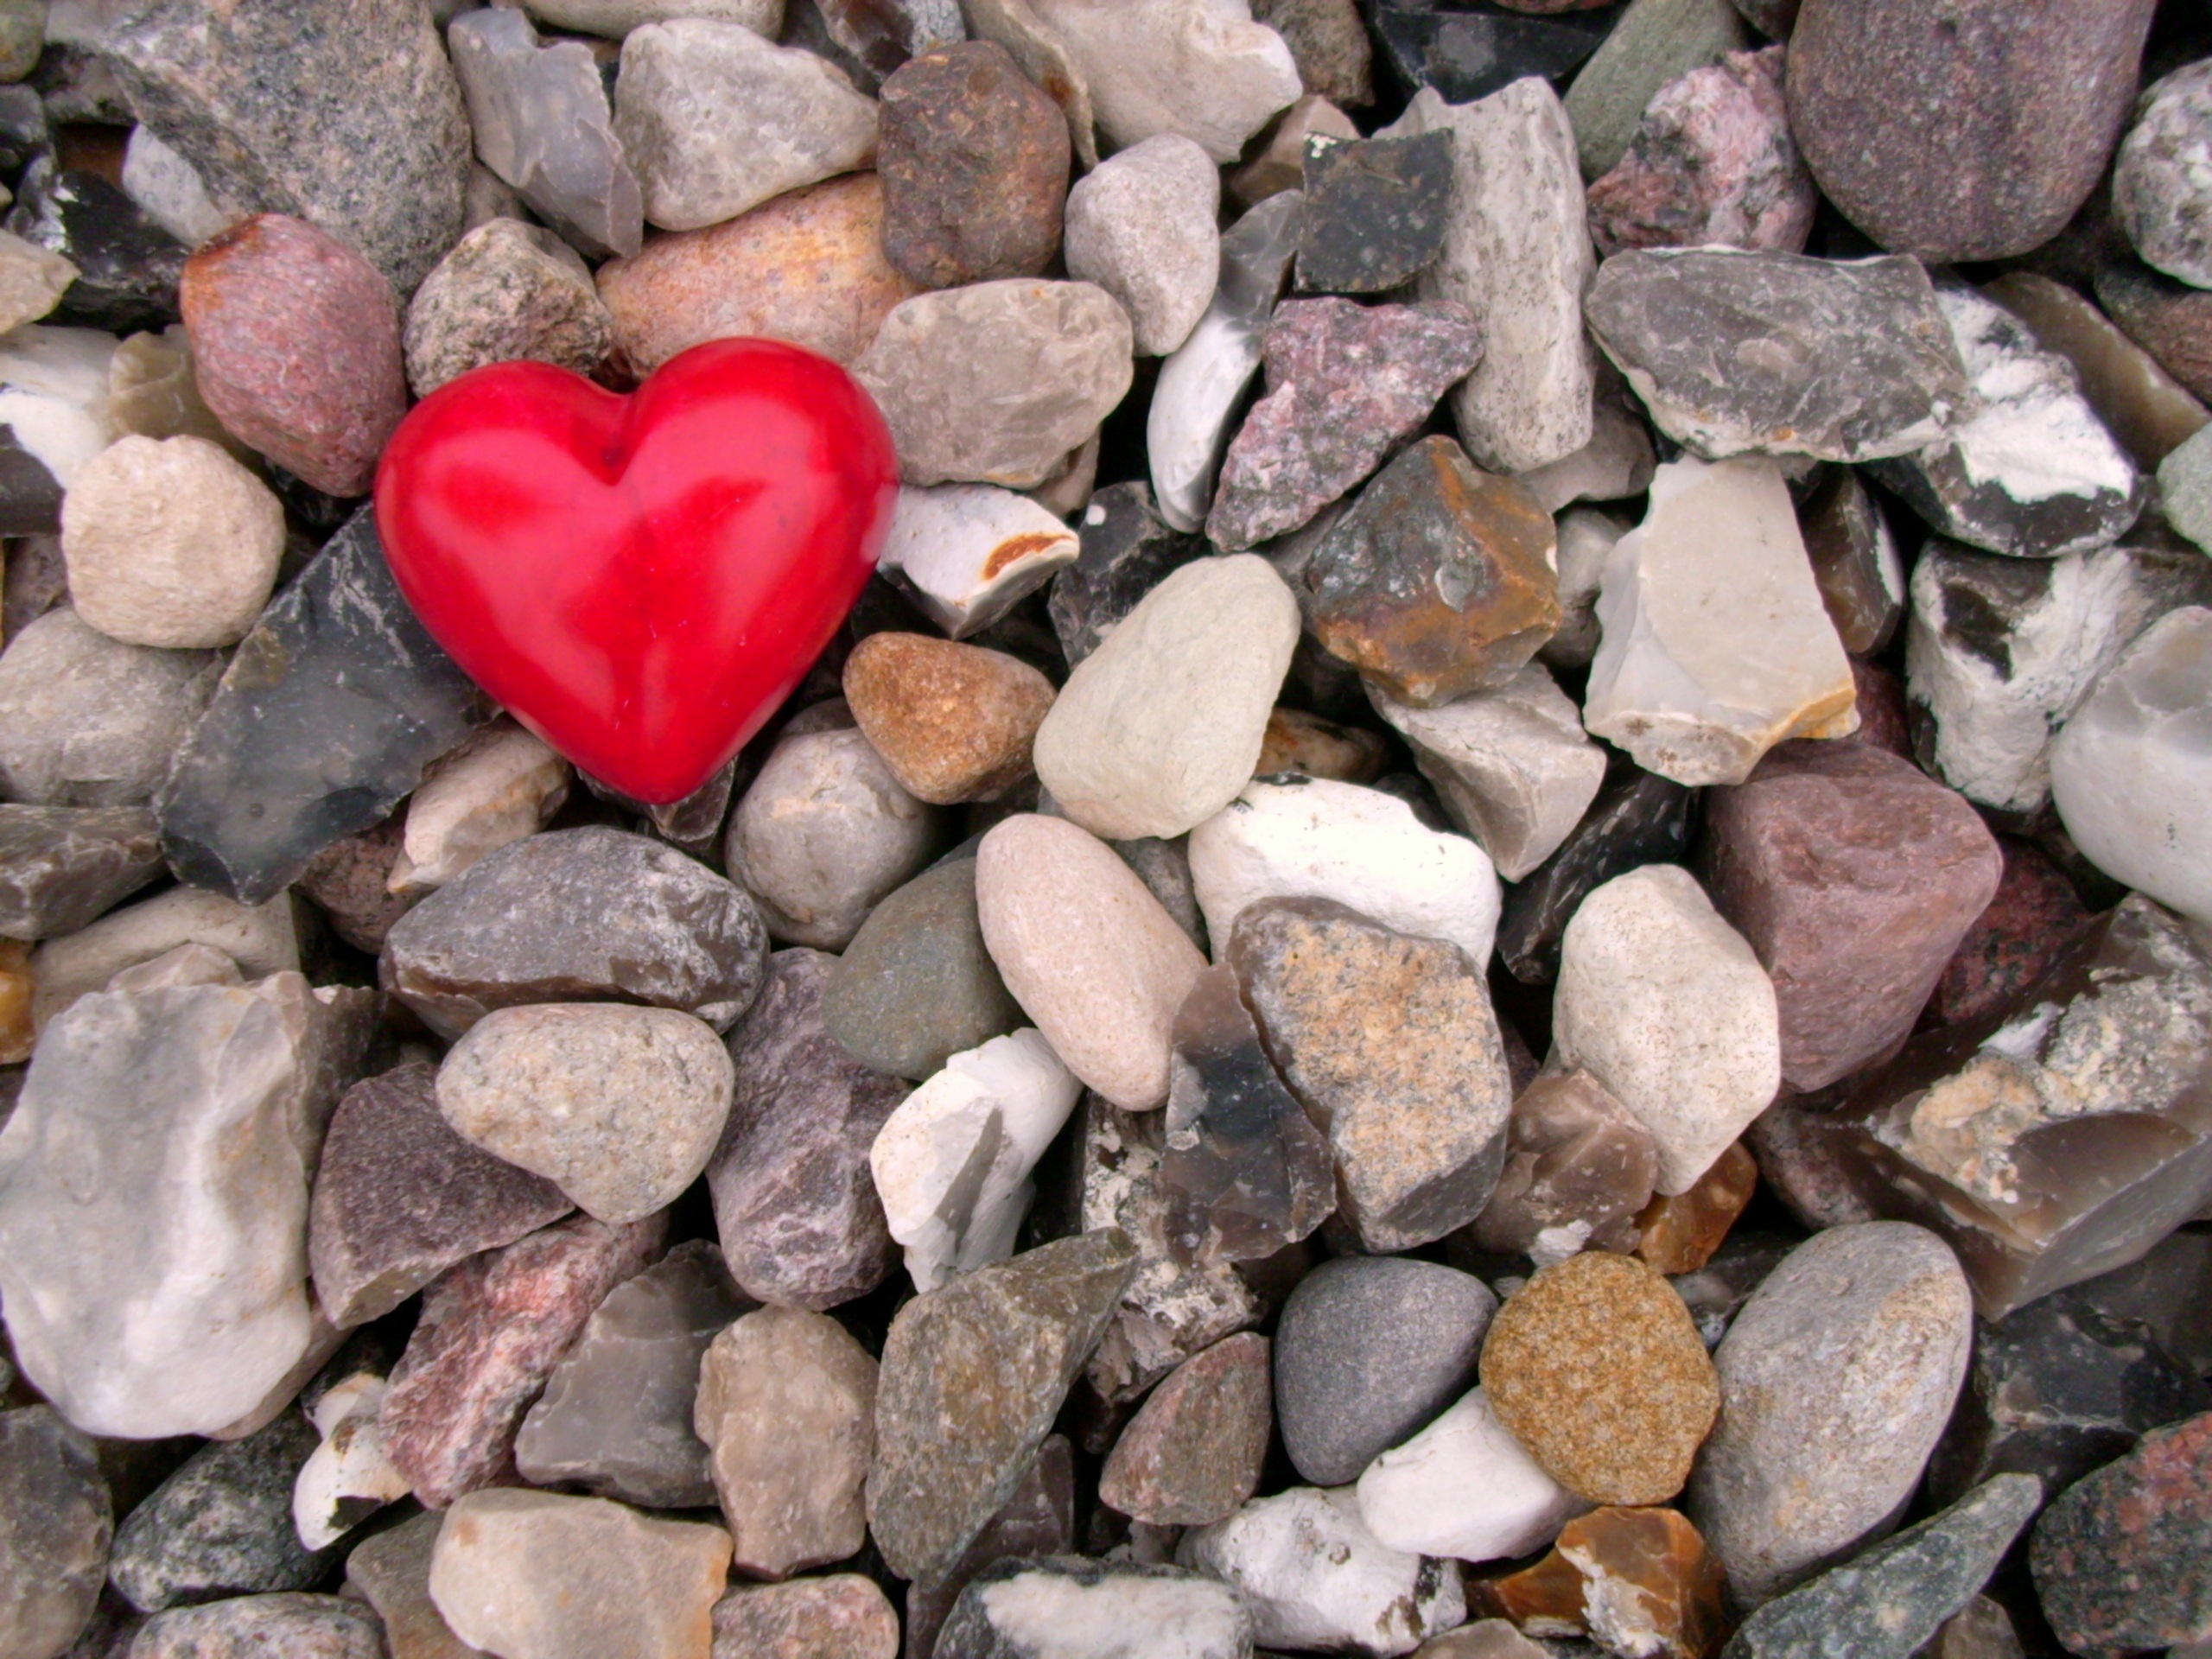
rock, heart, decoration, red, pebble, soil, material, stones, rubble, gravel, boulder, emotion, stone heart